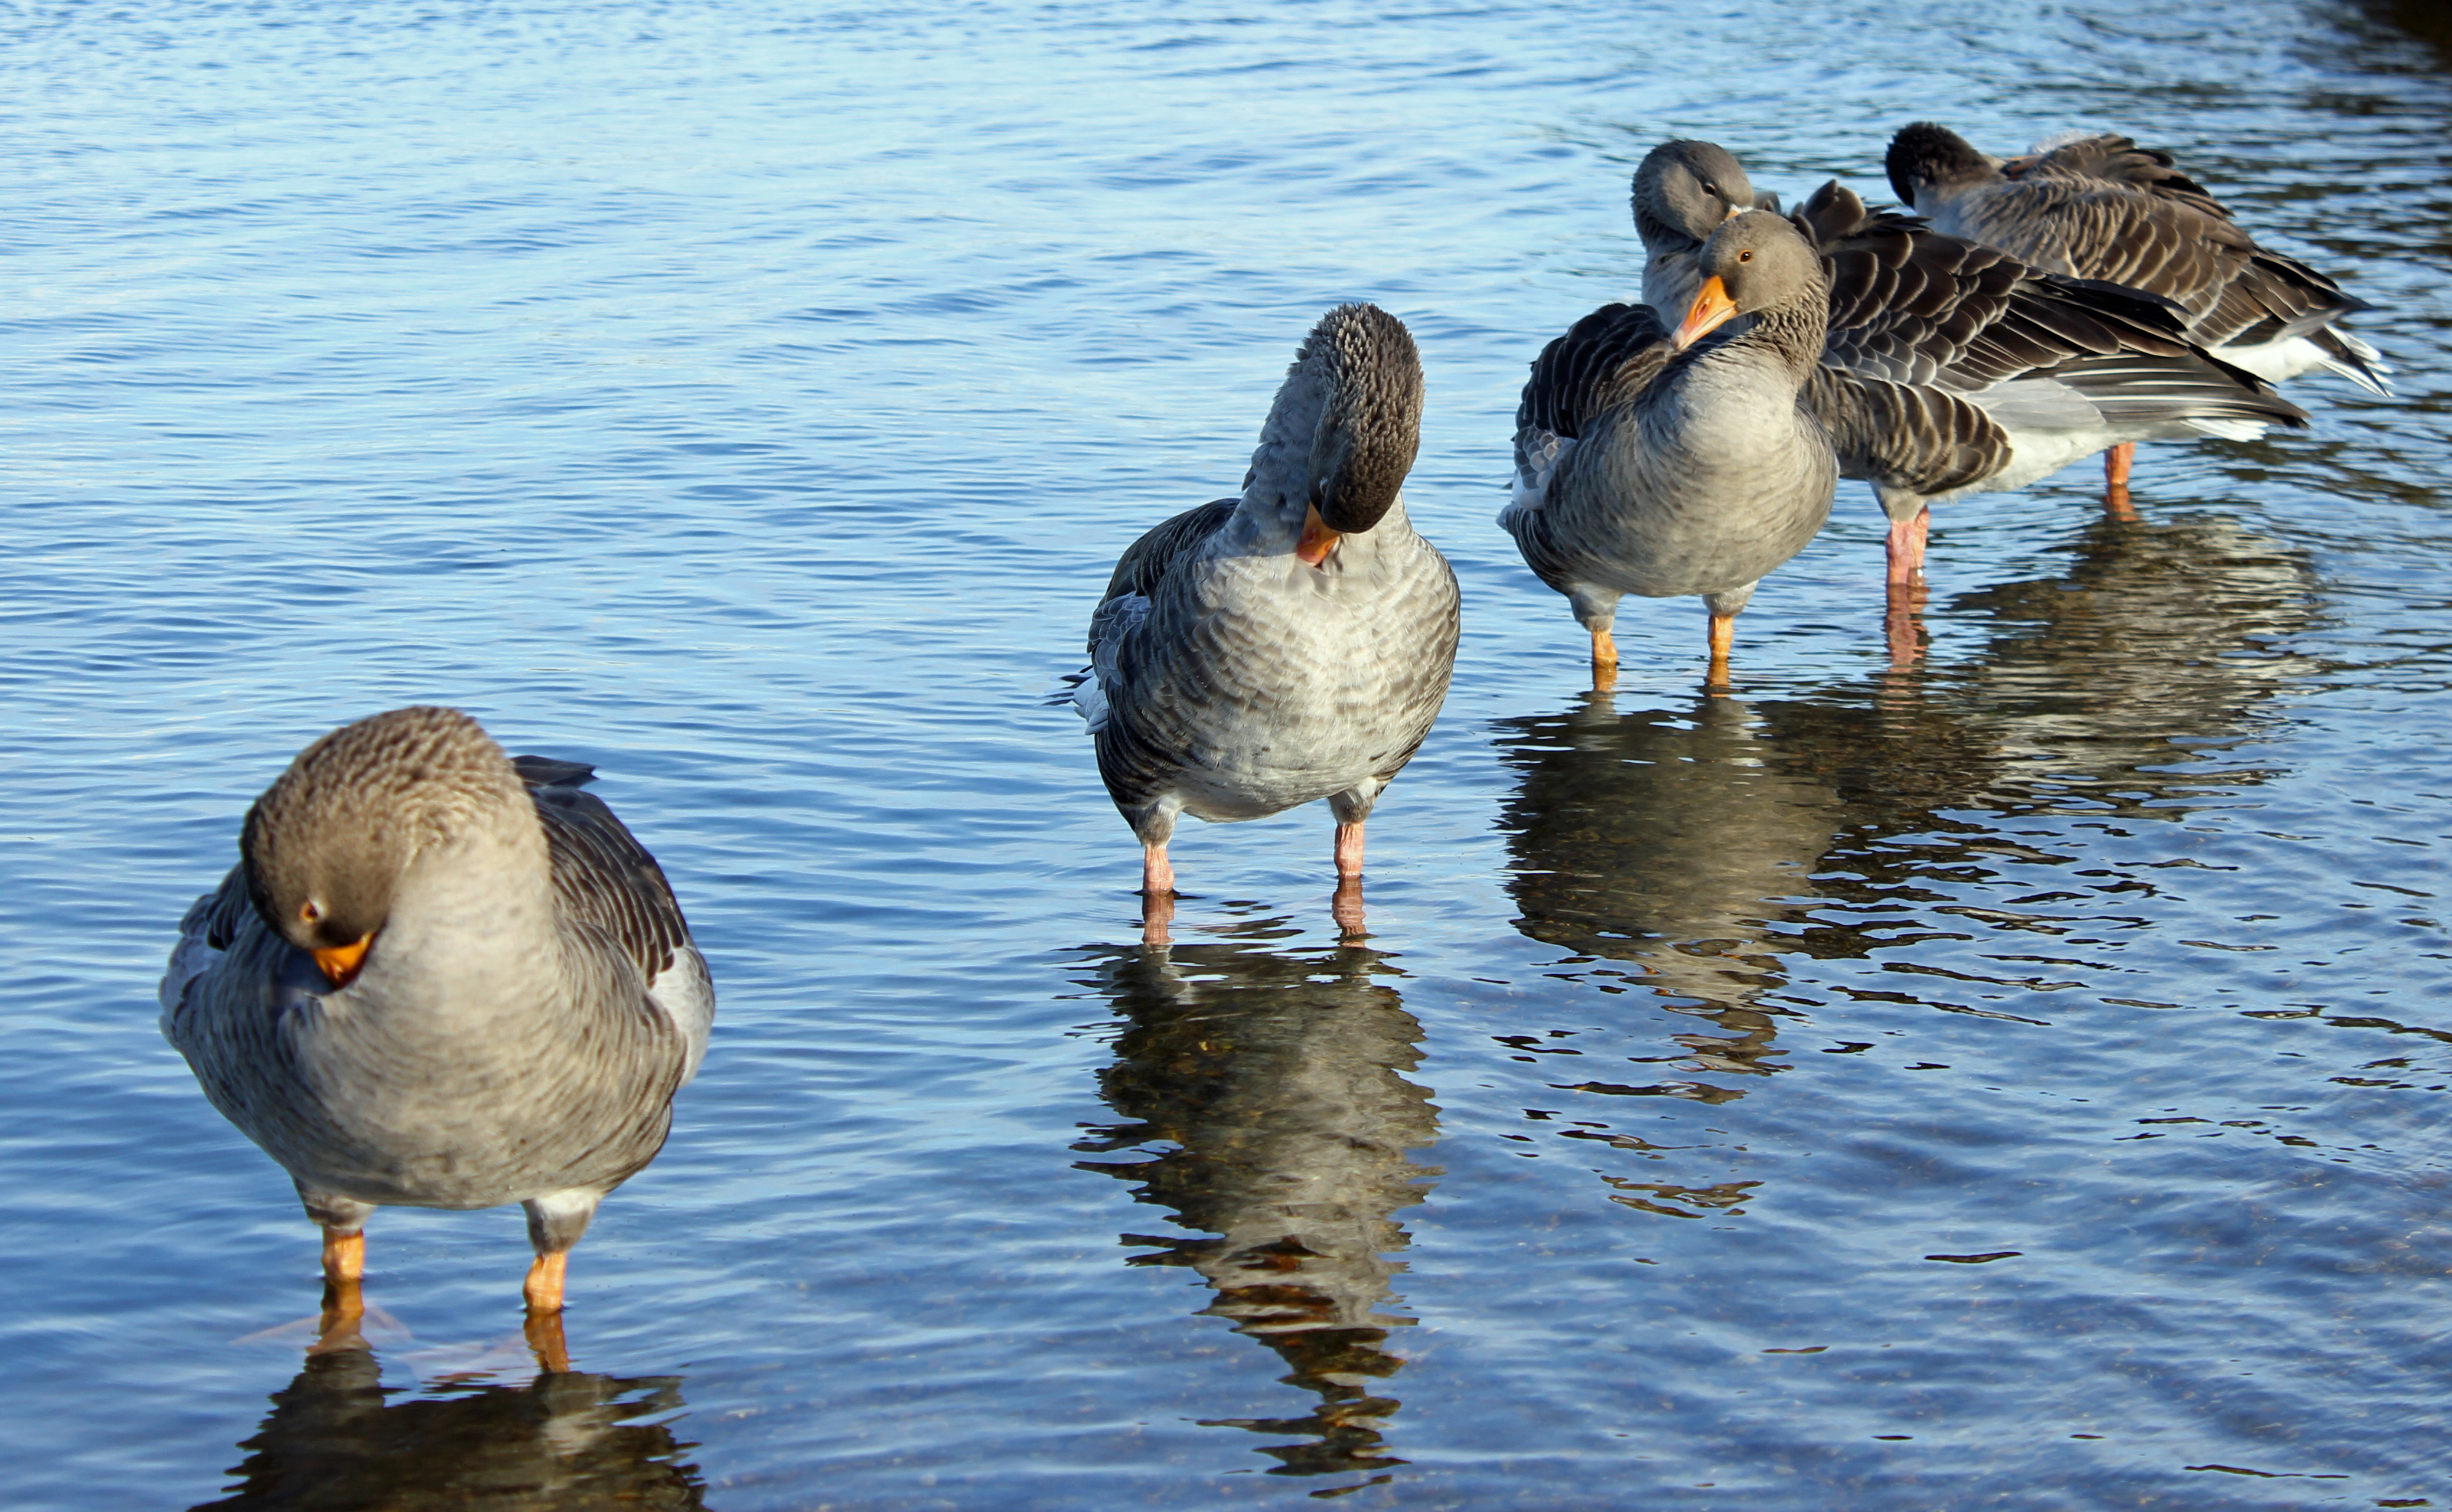
sea, water, nature, bird, country, wildlife, reflection, beak, canon, park, fauna, free, eos, duck, goose, vertebrate, waterfowl, water bird, mergus, shorebird, broad, norfolk, norwich, 550d, whitlingham, trowse, ducks geese and swans, seaduck